United States Marine Hospital (Cincinnati)

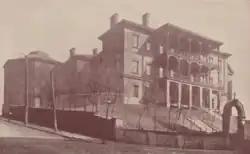
The hospital in use as Good Samaritan Hospital around 1896

Two buildings in Cincinnati were known as the United States Marine Hospital. They were part of the U.S. Marine Hospital system, which was run by the Marine Hospital Service and its successor the Public Health Service, primarily for the benefit of the civilian merchant marine. The first was completed in 1860, but never used as a Marine Hospital as it was operated as a military hospital during the American Civil War, and was later sold to become Good Samaritan Hospital. The second was a former mansion that operated as a Marine Hospital during 1882–1905; it was later used as a water pollution field station that grew into the U.S. Public Health Service's primary environmental health research program, and the predecessor to the current Andrew W. Breidenbach Environmental Research Center.